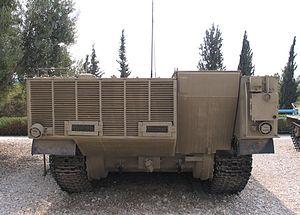
L'Achzarit est un véhicule blindé de transport de troupes fabriqué par l'armée israélienne depuis la fin des années 1990.